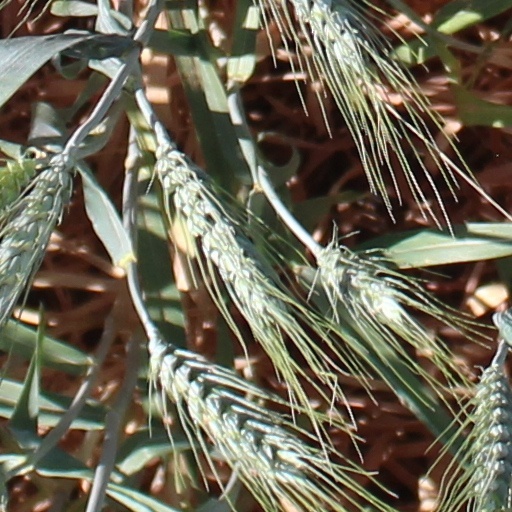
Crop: wheat